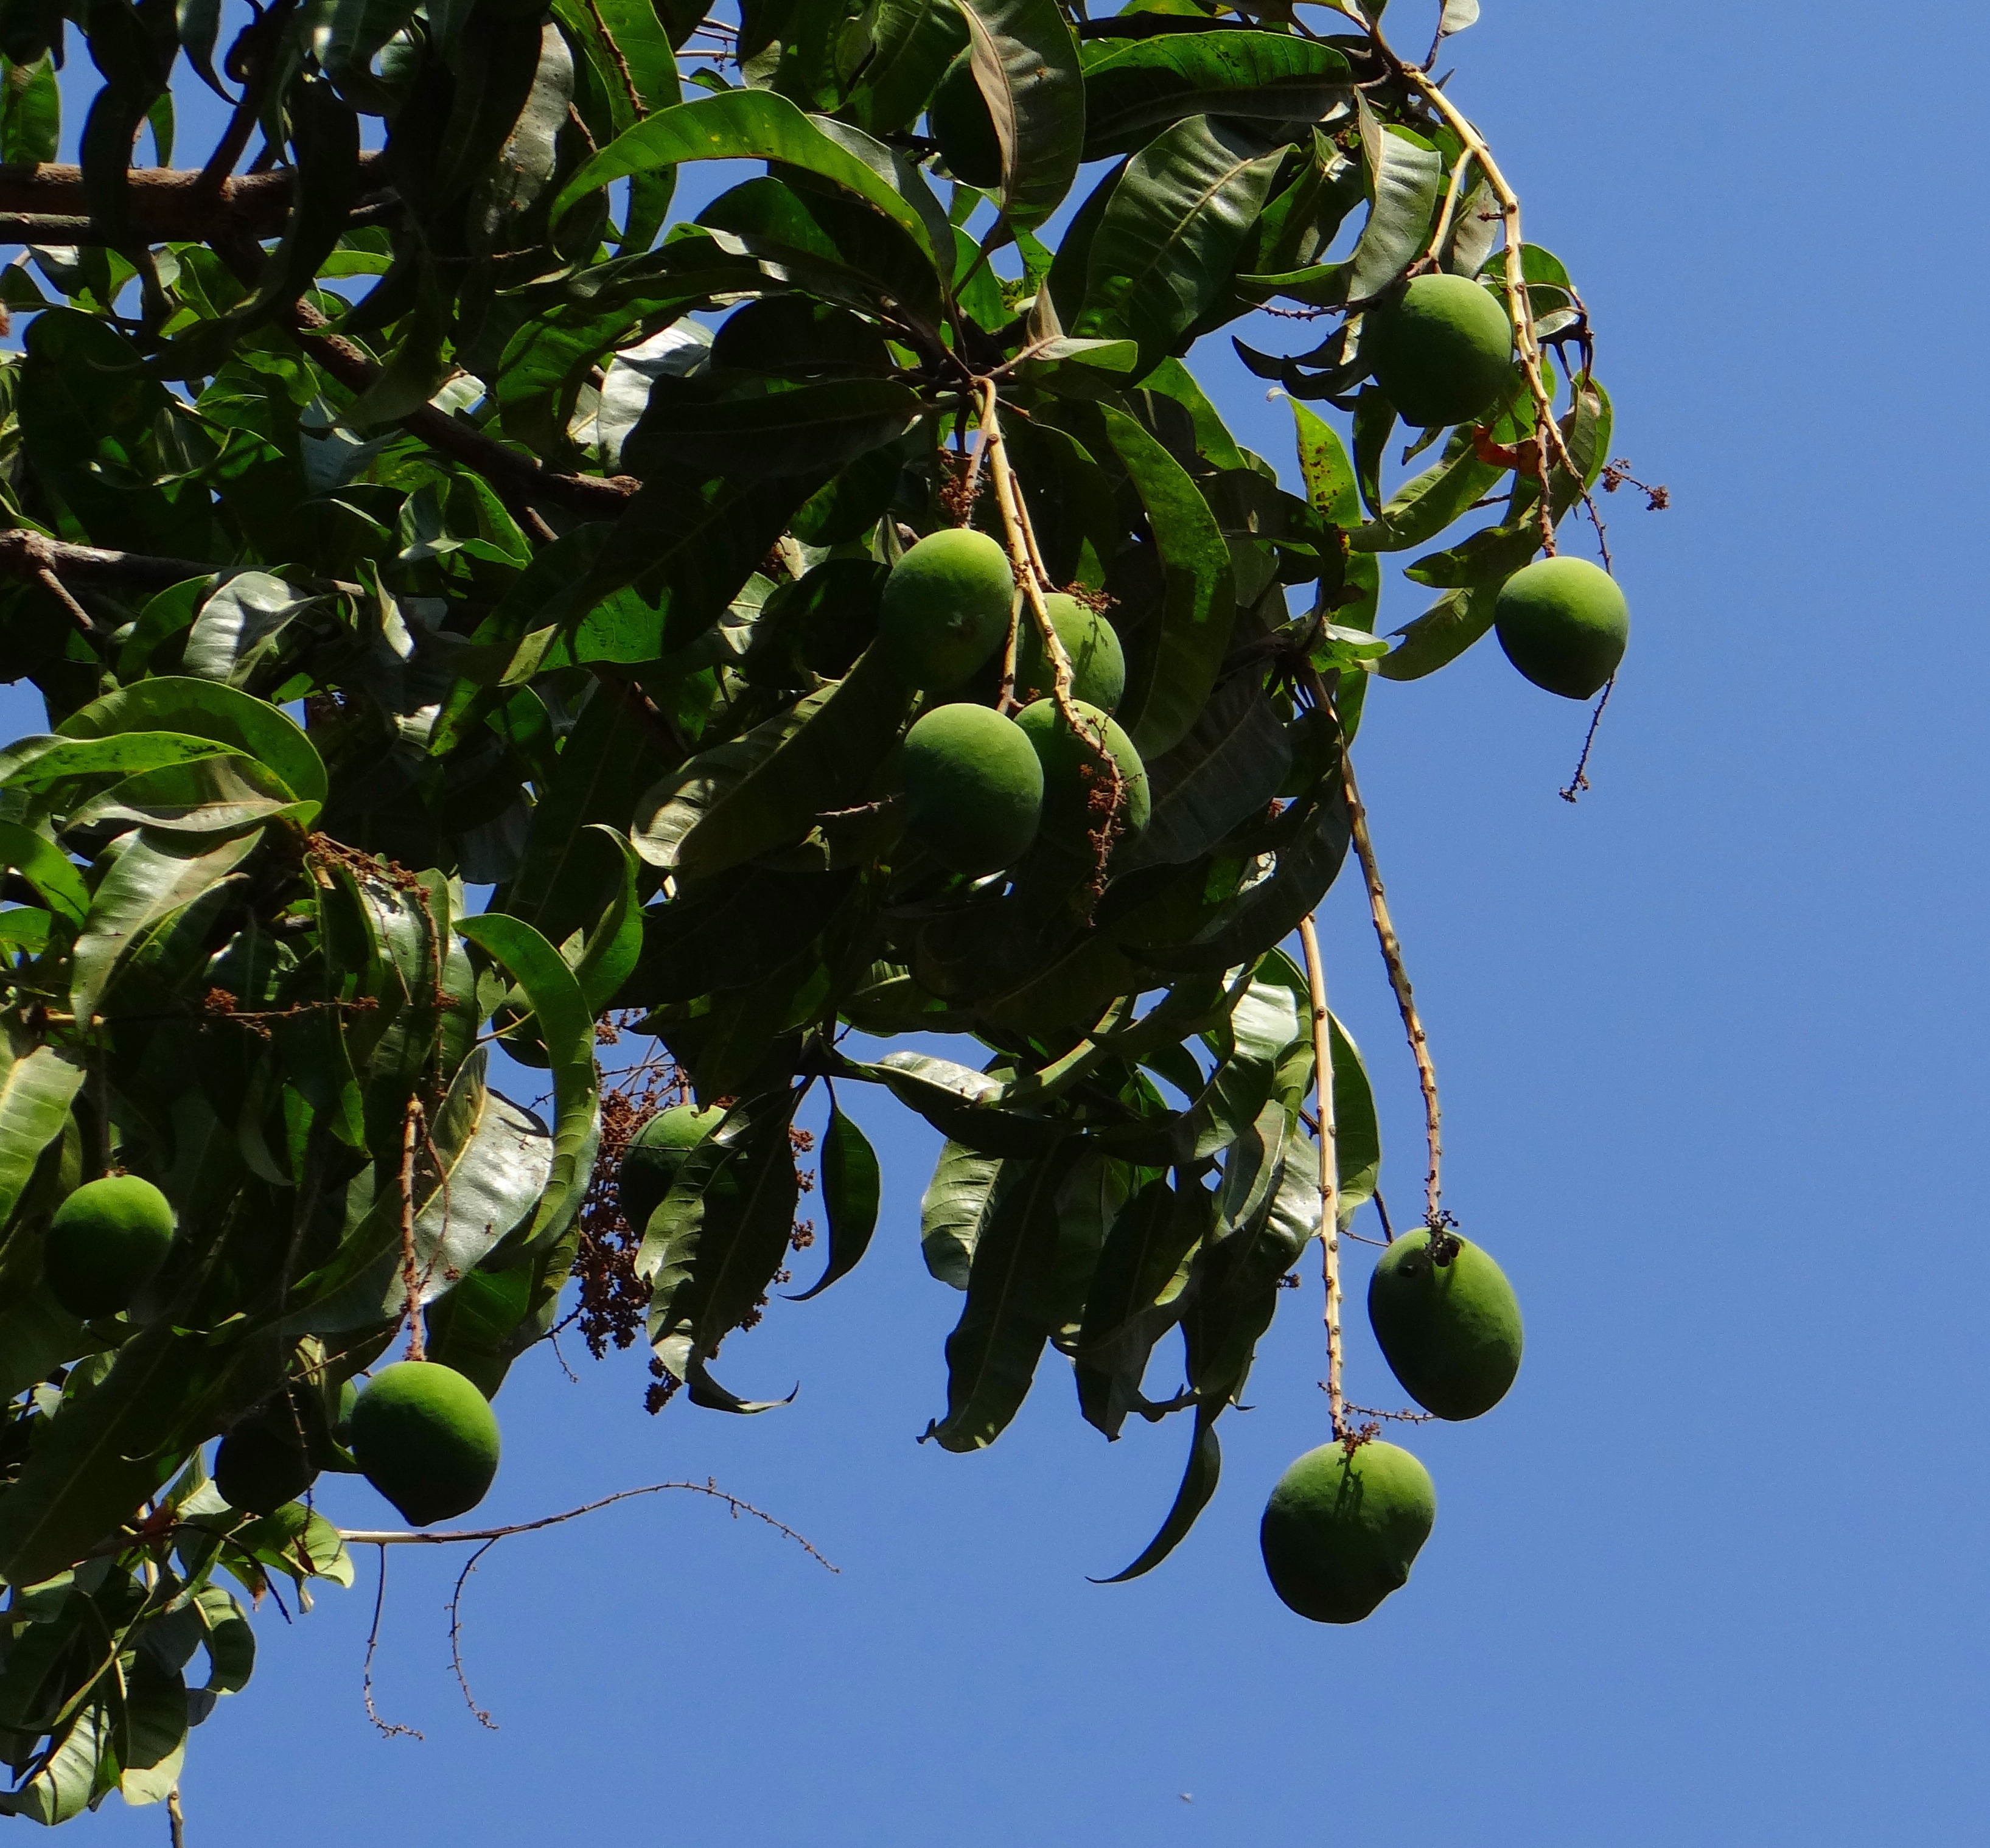
tree, branch, plant, fruit, leaf, flower, food, green, produce, botany, flora, tropical fruit, mango, growing, india, karnataka, flowering plant, mangifera indica, land plant